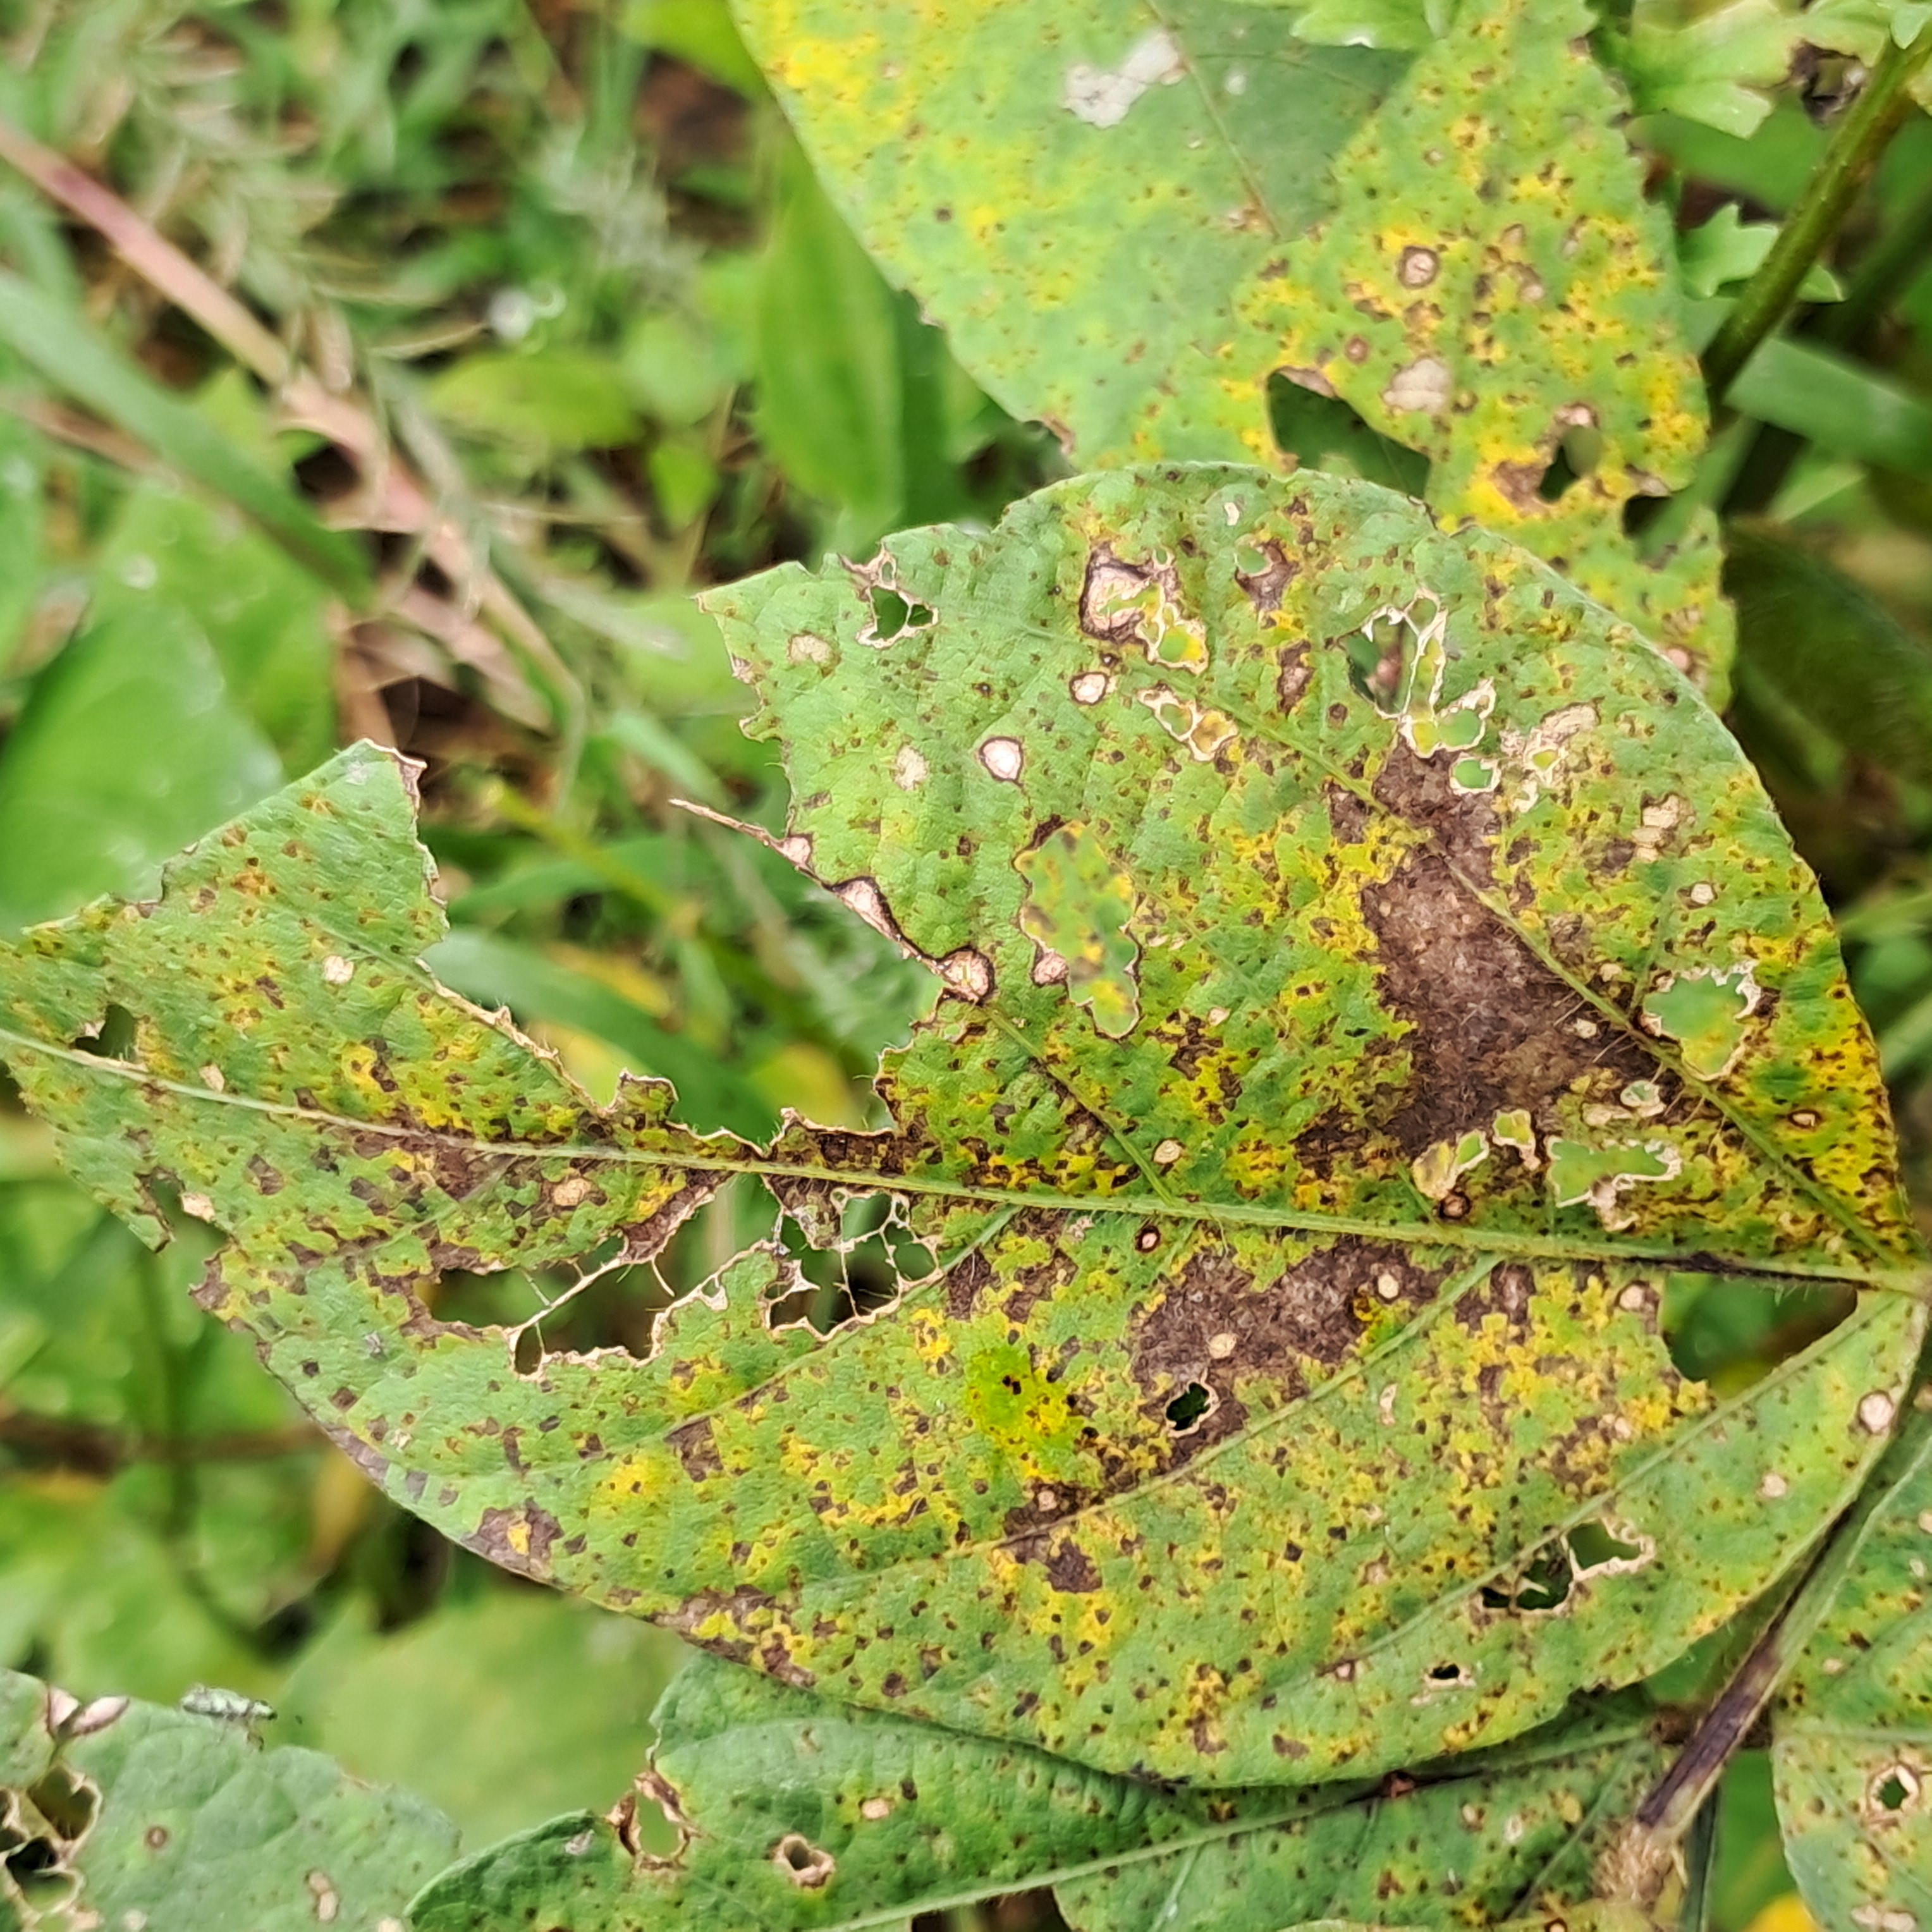
Label: Rust